The Hymn of Leuthen

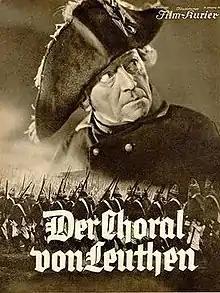
German film poster

The Hymn of Leuthen is a 1933 German film depicting Frederick the Great, directed by Carl Froelich starring Otto Gebühr, Olga Chekhova and Elga Brink. It was part of the cycle of nostalgic Prussian films popular during the Weimar and Nazi eras. The title refers to the 1757 Battle of Leuthen.